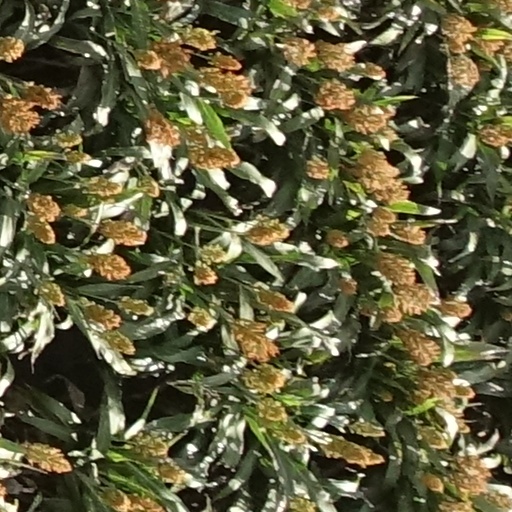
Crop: sorghum